Crested honey buzzard

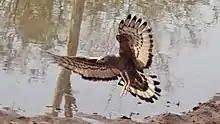
Taking off after drinking at a pond, Bandhavgarh, India

The crested honey buzzard is a specialist feeder, living mainly on the larvae of social bees and wasps, and eating bits of comb and honey. It takes other small insect prey such as cicadas. It occasionally eats small birds, reptiles and frogs like other raptors.